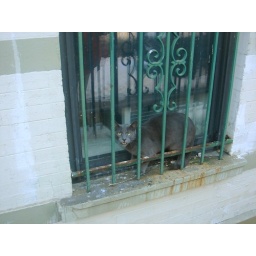
we spotted this cat outside in the freezing cold - hope it was OK